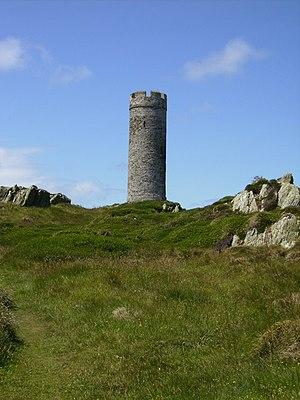
La Land Mark Tower, plus connue sous le nom de Herring Tower, est une tour située sur la péninsule de Langness, dans le sud-est de l'île de Man, à proximité de Castletown, dans la paroisse de Malew.
Un amer est un point de repère fixe et identifiable sans ambiguïté utilisé pour la navigation maritime.